History of the Los Angeles Lakers

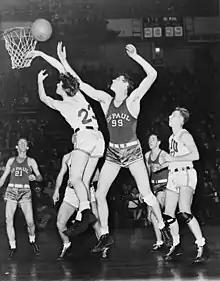
Hall of Famer George Mikan (#99) led the Lakers franchise to their first five NBA championships. He is described by the NBA's official website as the "first superstar" in league history.

The franchise was founded in 1946 as the Detroit Gems, led by founder/owner C. King Boring and his business partner Maurice Winston, and played in the National Basketball League (NBL) during the 1946–47 season where it finished last in the league with only 4 wins in 44 games. Though the team was scheduled to continue in the NBL the following season, its ownership, faced with high losses due to low attendance and lack of homecourt, decided on selling the team to Ben Berger and Morris Chalfen of Minnesota for $15,000 in June 1947. Minneapolis sportswriter Sid Hartman played a key behind-the-scenes role in helping put together the deal and later the team, including helping them hire John Kundla from College of St. Thomas, to be their first head coach, by meeting with him and selling him on the team.